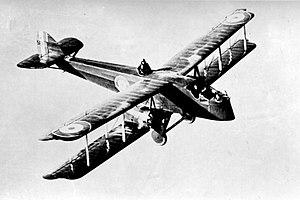
L'Airco DH.11 Oxford est un bombardier biplan bimoteur britannique.